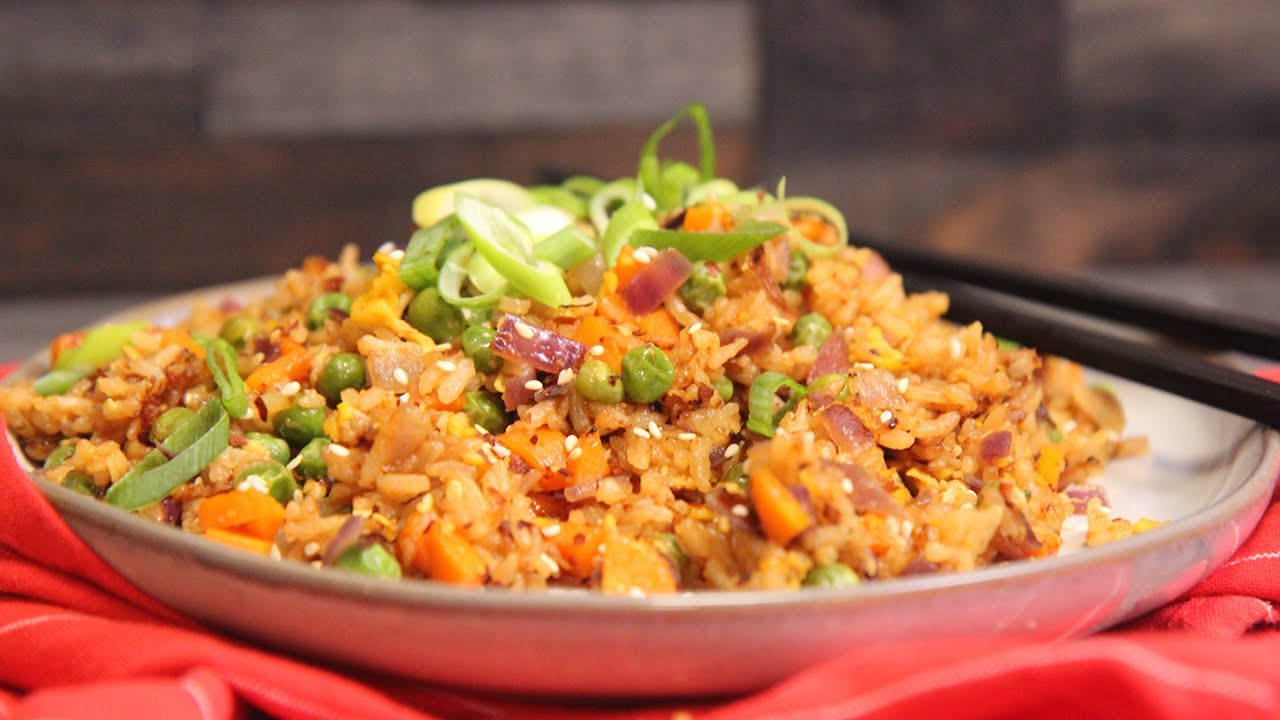
Dish: fried_rice